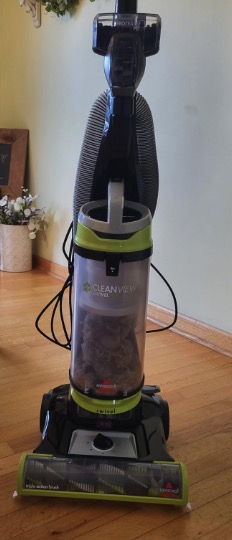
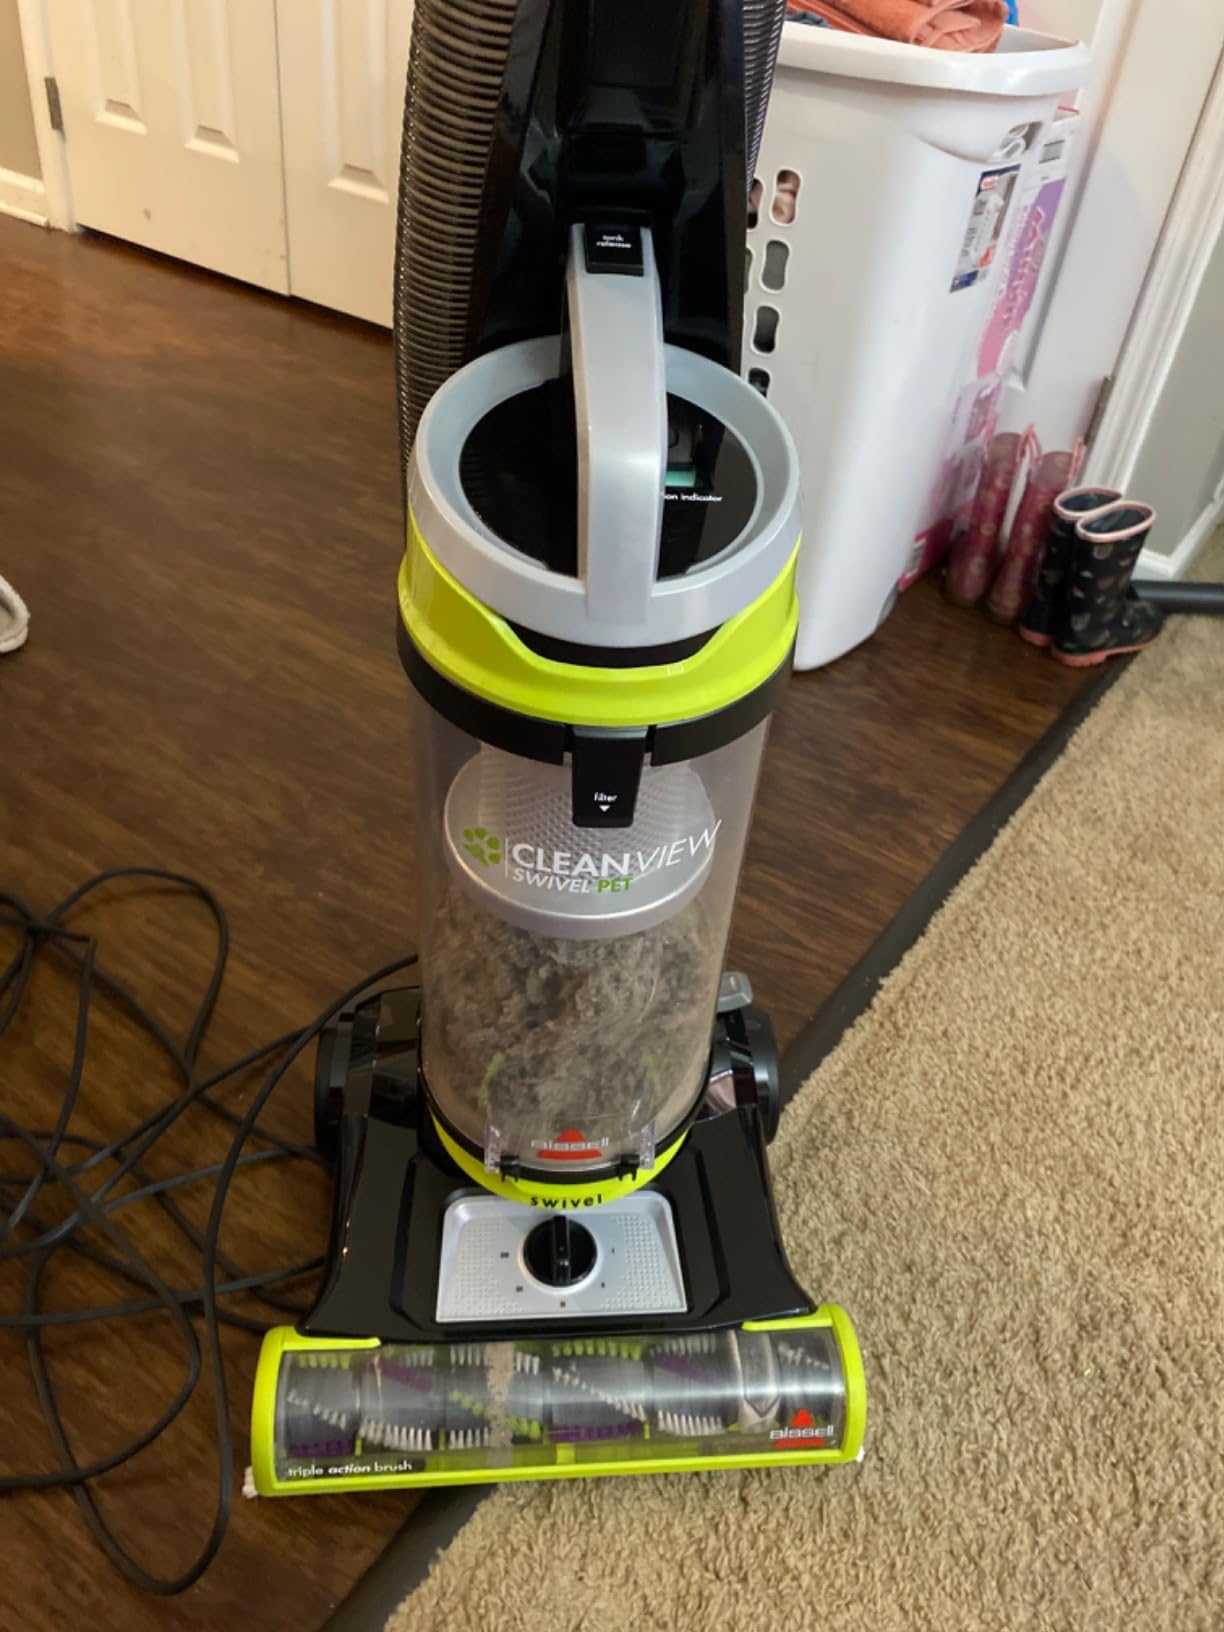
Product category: items_vacuum
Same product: yes